R-2 (missile)

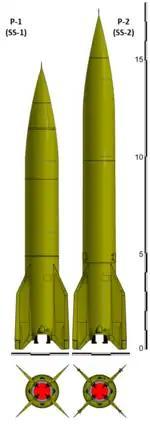
R-1 and R-2 rockets

The R-2 (NATO reporting name SS-2 Sibling) was a Soviet short-range ballistic missile developed from and having twice the range as the R-1 missile (itself a copy of the German V-2). Developed from 1946-1951, the R-2 entered service in numbers in 1953 and was deployed in mobile units throughout the Soviet Union until 1962. A sounding rocket derivative, the R-2A, tested a prototype of the dog-carrying capsule flown on Sputnik 2 in 1957. The same year, the R-2 was licensed for production in the People's Republic of China, where it entered service as the Dongfeng 1.